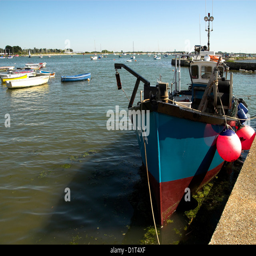
a fishing boat which lies on the north part